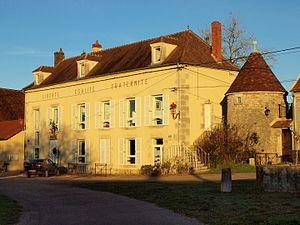
Mairie d'Asnières-sous-Bois (Yonne, France)
Asnières-sous-Bois est une commune française située dans le département de l'Yonne, en région Bourgogne-Franche-Comté.